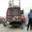
Label: truck